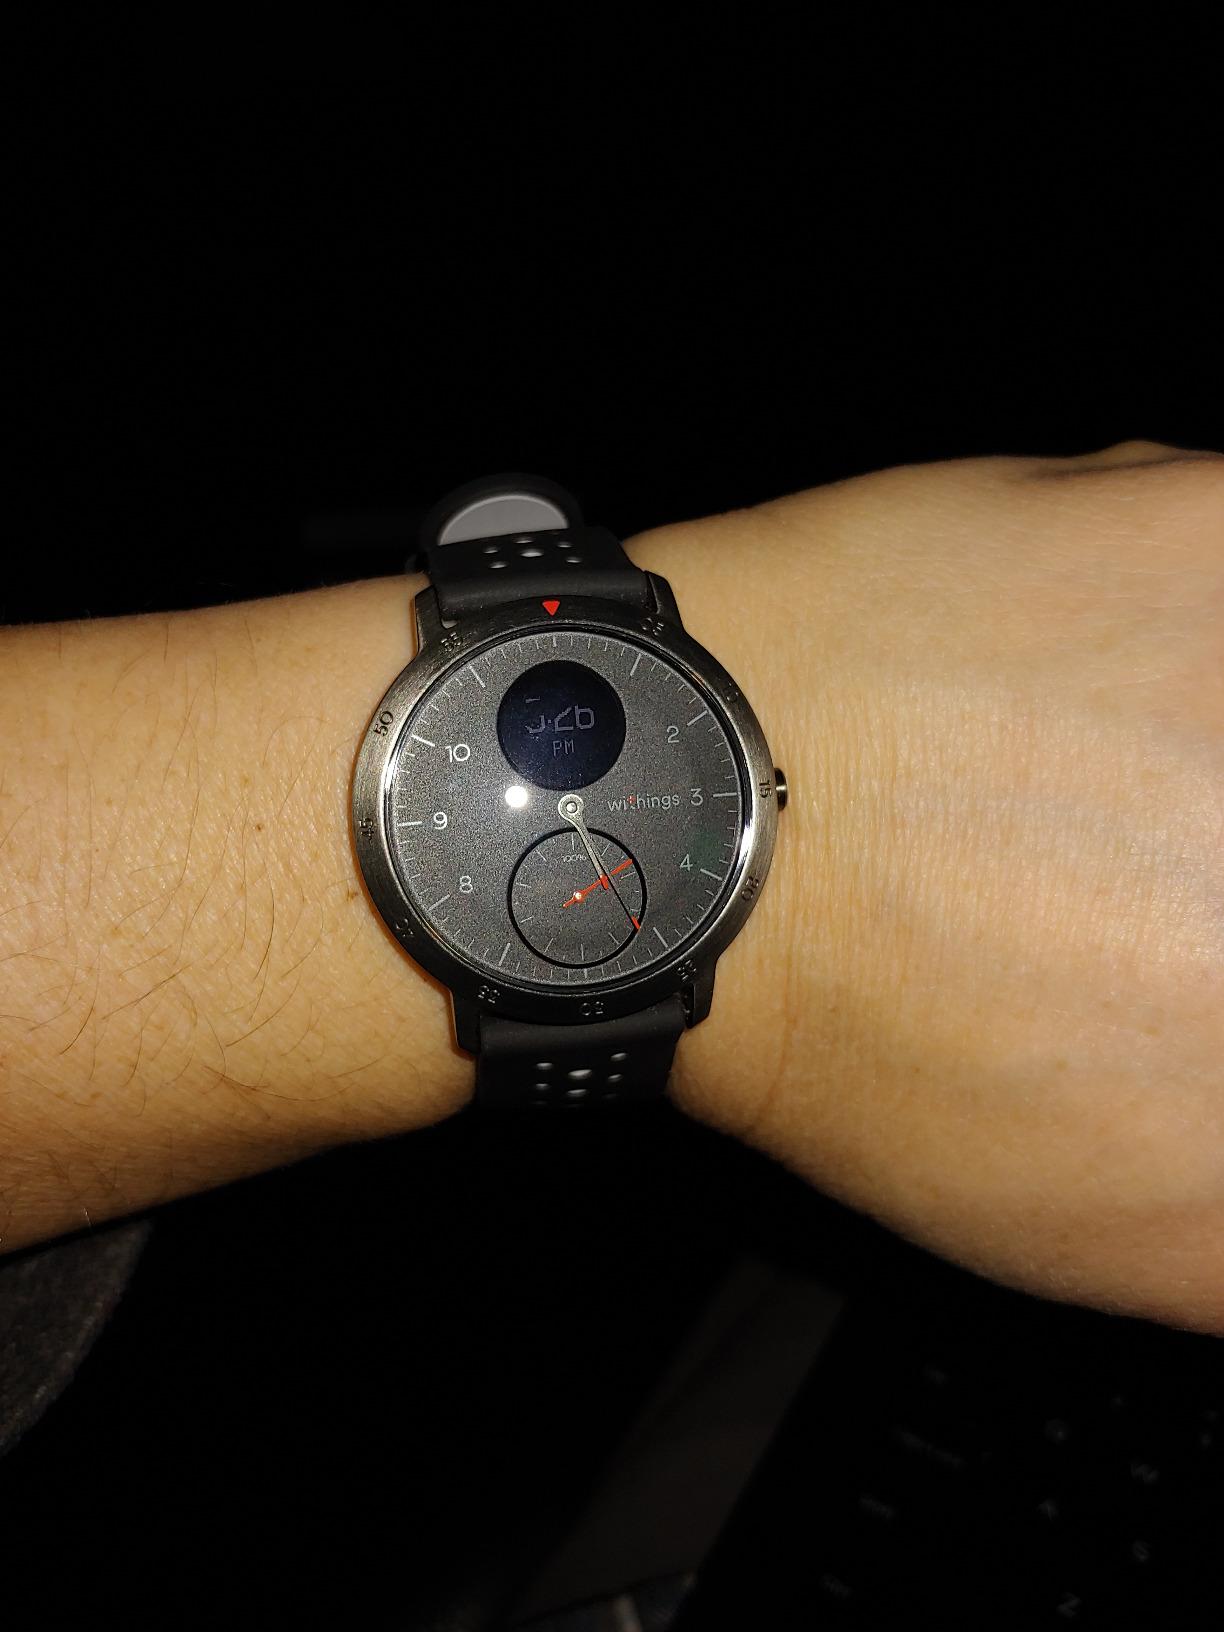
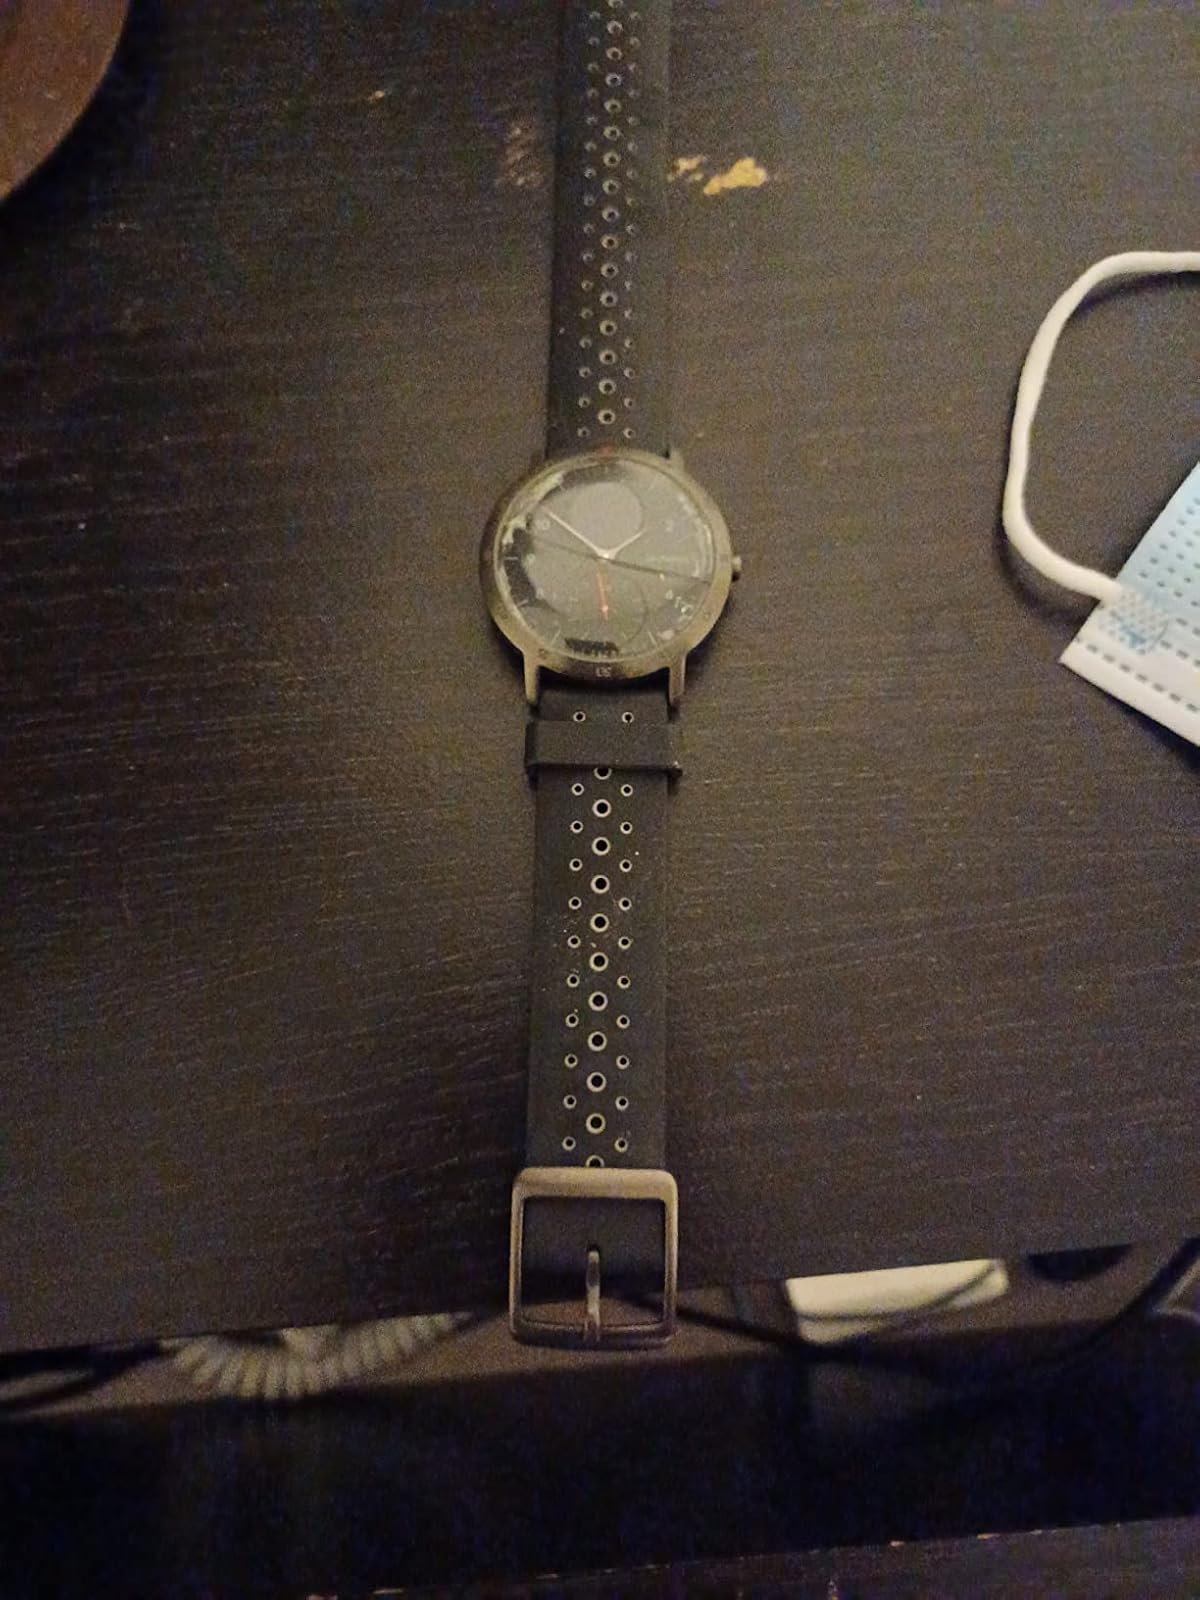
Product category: smartwatch
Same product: yes